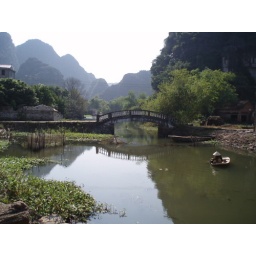
071106 - arched bridge and woman in boat